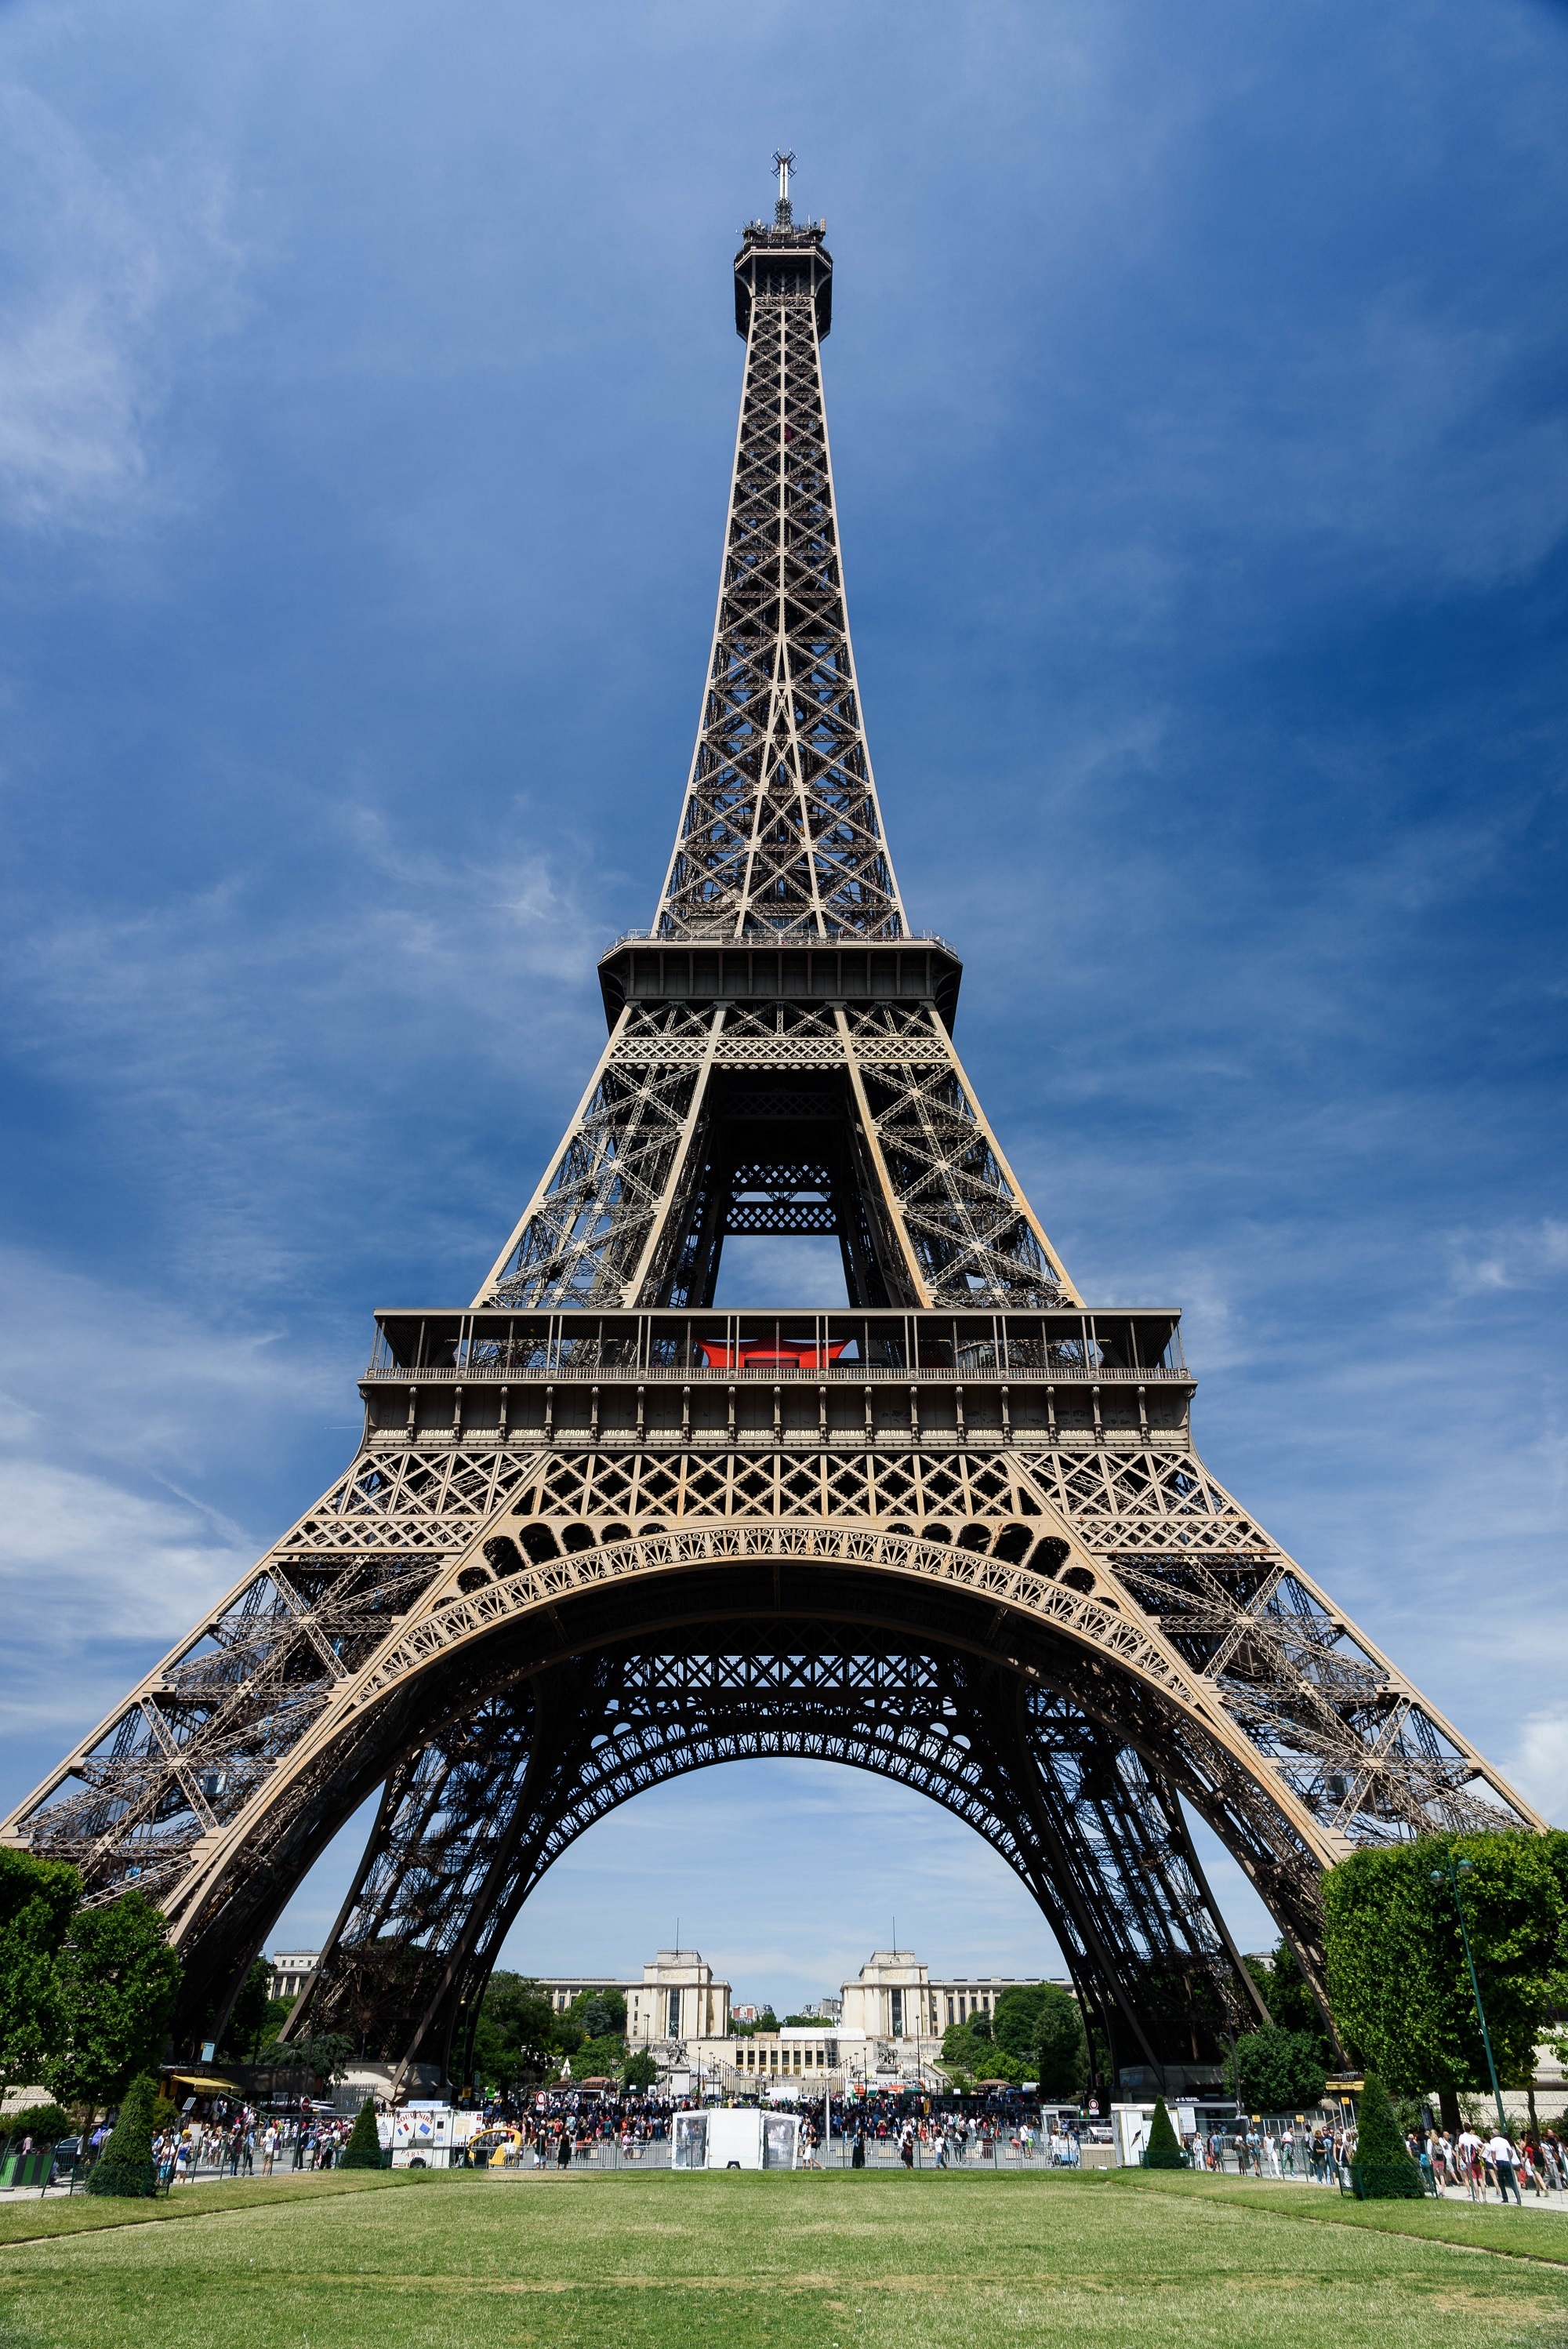
architecture, structure, city, eiffel tower, paris, monument, cityscape, tourist, france, europe, arch, tower, symbol, park, metal, romance, landmark, attraction, tourism, tall, iron, famous